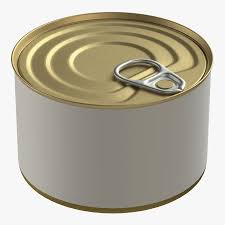
Label: metal